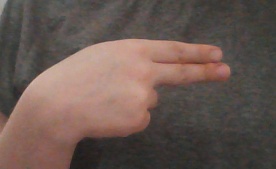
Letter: ain